Dalit history

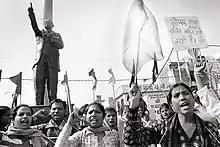
Dalit Women's Swabimaan Self-Respect Yatra in Kurukshetra, 2014

B. R. Ambedkar (1891–1956), born into the Mahar caste, emerged as the most prominent leader in Dalit history. He earned doctorates from Columbia University and the London School of Economics, and led campaigns for equal access to water, education, and temples—such as the Mahad Satyagraha (1927) and Kalaram Temple Entry (1930).